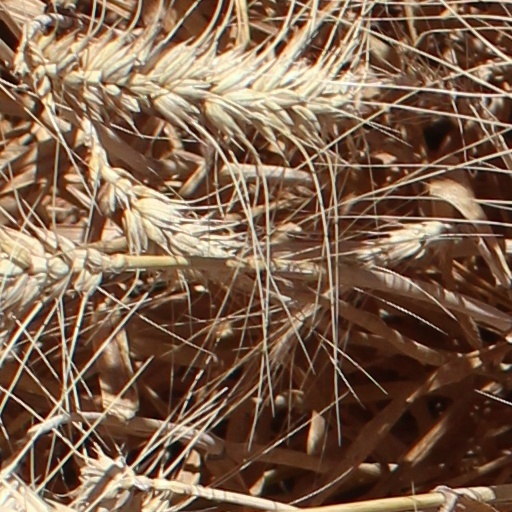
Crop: wheat